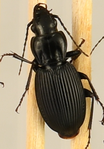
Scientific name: Pterostichus lachrymosus
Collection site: Mountain Lake Biological Station NEON (MLBS), plot MLBS_010